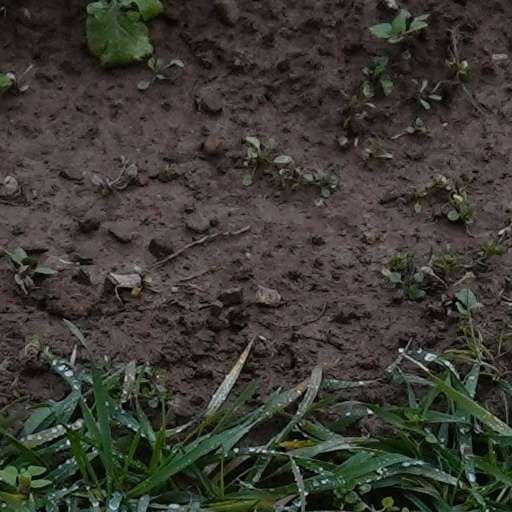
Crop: wheat